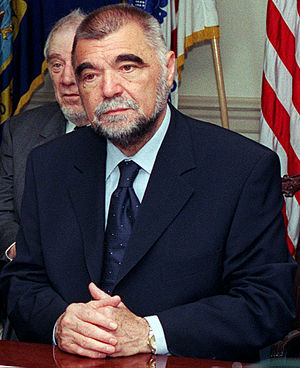
Stjepan Mesić
"Stjepan ""Stipe"" Mesić er en kroatisk politiker, der var landets præsident 2000-2010. Tidligere har han været premierminister og formand for parlamentet, ligesom han var den sidste præsident i SFR Jugoslavien.